Spanish frigate Nuestra Señora del Carmén

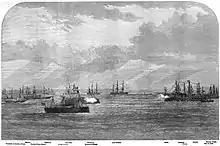
"The Civil War in Spain, the Battle of Escombrera, a naval battle off Carthagena." Illustration of the Battle of Portmán for "The Illustrated London News" on 1 November 1873. "Carmén" is eighth from left.

"Méndez Núñez" opened fire on "Almansa" and "Vitoria" at very long range at 12:19, and most of the shots did not cover even half the distance to her targets, but she then closed with "Carmén", and "Méndez Núñez" and "Carmén" scored hits on one another. "Méndez Núñez" then responded to an order to come to the assistance of "Numancia", which was fleeing toward Cartagena with "Vitoria" in hot pursuit. "Navas de Tolosa", "Almansa", and "Carmén" were steering toward Cartagena in the wake of "Numancia" and "Vitoria", putting them on a converging course with "Méndez Núñez". They exchanged fire with "Méndez Núñez" at very long range, but most of the shots were wild and neither side suffered damage. "Méndez Núñez" and "Numancia" both reached safety in Cartagena's harbor under cover of the guns of the coastal forts. Meanwhile, "Tetuán" exchanged fire with "Vitoria", then engaged "Almansa", "Carmén", and "Navas de Tolosa" and appeared to hit "Almansa" six times without receiving any damage in return. Passing "Almansa", "Carmén", and "Navas de Tolosa", "Tetuán" steamed toward "Diana", but upon discovering that the other Cantonal ships had fled, she turned around off Cape Negreti and slowly steamed back towards Cartagena, again engaging in succession "Carmén", "Almansa", and "Navas de Tolosa". After a close-range exchange of fire with "Vitoria", "Tetuán" gained the safety of the harbor, as did "Despertador del Cantón".